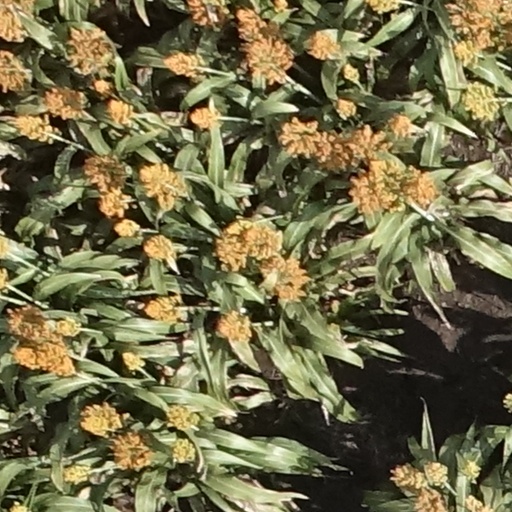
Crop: sorghum